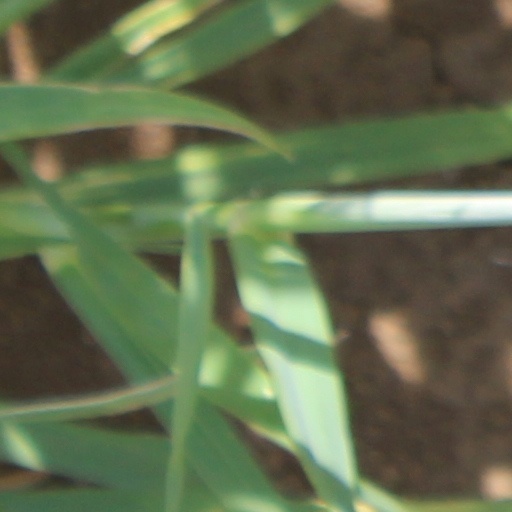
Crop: wheat